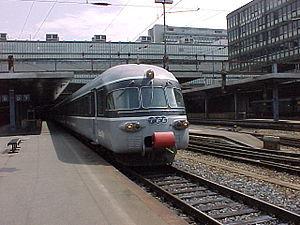
Matériel moteur des CFF : locomotives, locotracteurs et automotrices en service aux Chemins de fer fédéraux suisses.
Le RAe TEE II, aussi connu sous le nom de Gottardo, est un célèbre train automoteur des chemins de fer fédéraux suisses utilisé pour les services Trans-Europ-Express. Ce sont pour les CFF des trains TEE de la seconde génération, d'où la dénomination TEE II par opposition aux RAm TEE I.